David Egerton (British Army officer)

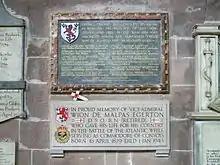
Egerton memorial tablets in Chester Cathedral: (top) to family members killed during the First World War and (below) to Vice-Admiral Wion Egerton

Major-General Sir David Boswell Egerton, 16th Baronet, (24 July 1914 – 17 November 2010), was a senior British Army officer from the aristocratic Egerton family.